Funeral (Phoebe Bridgers song)

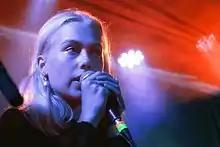
Bridgers performing in 2018.

"Funeral" is based on the funeral and death of Bridgers's close friend, who overdosed on heroin. She recalls the experience of speaking to her friend's father after his death, with the lyrics: "And I've been talking to his dad/ It makes me so sad/ When I think too much about it I can't breathe".